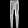
Label: Trouser